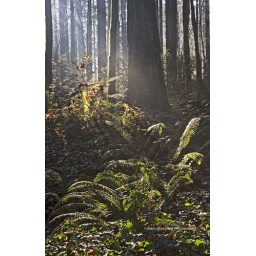
Soft light streams through Douglas Firs onto an Oregon forest floor illuminating ferns near Portland.